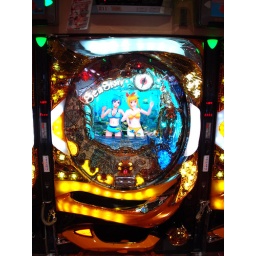
These cute anime girls in bikinis want you to play. Sensory overload....